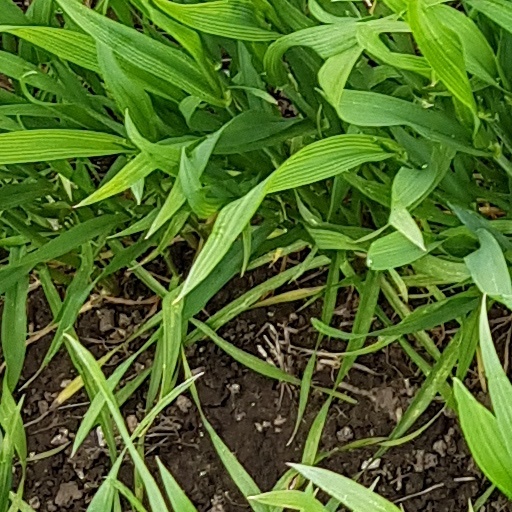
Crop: wheat